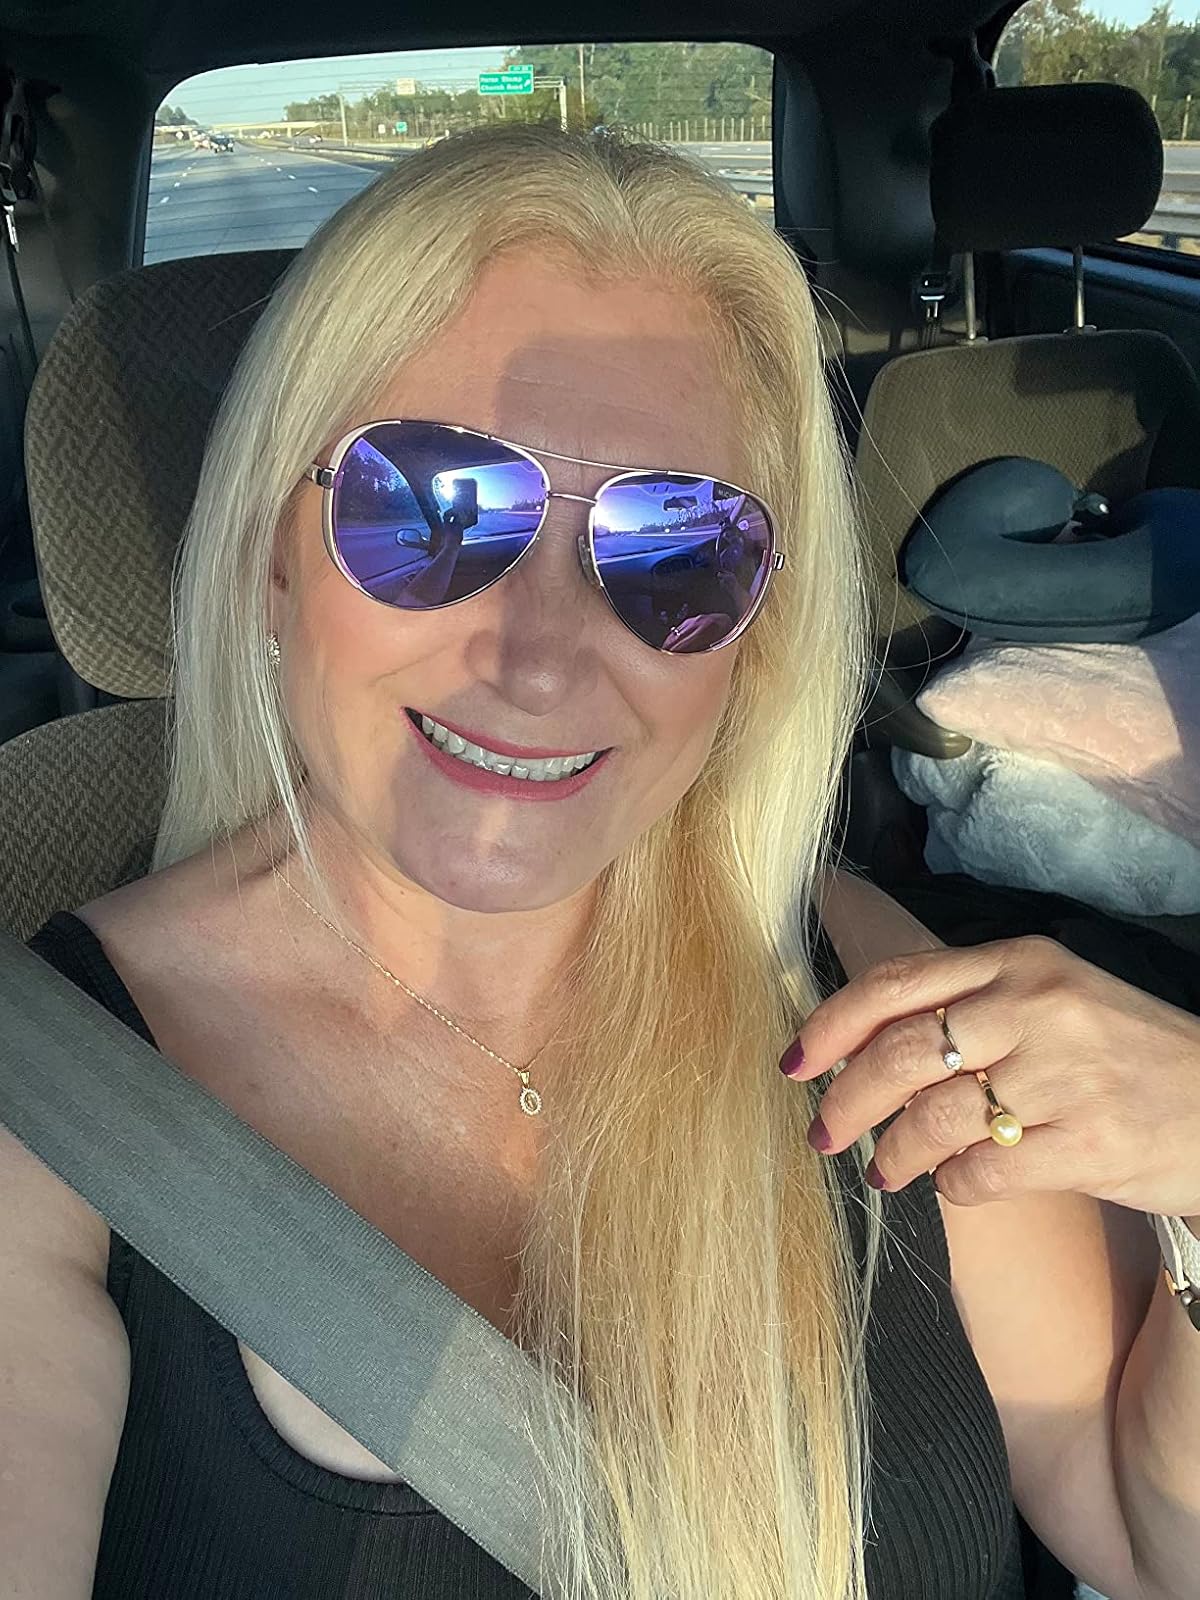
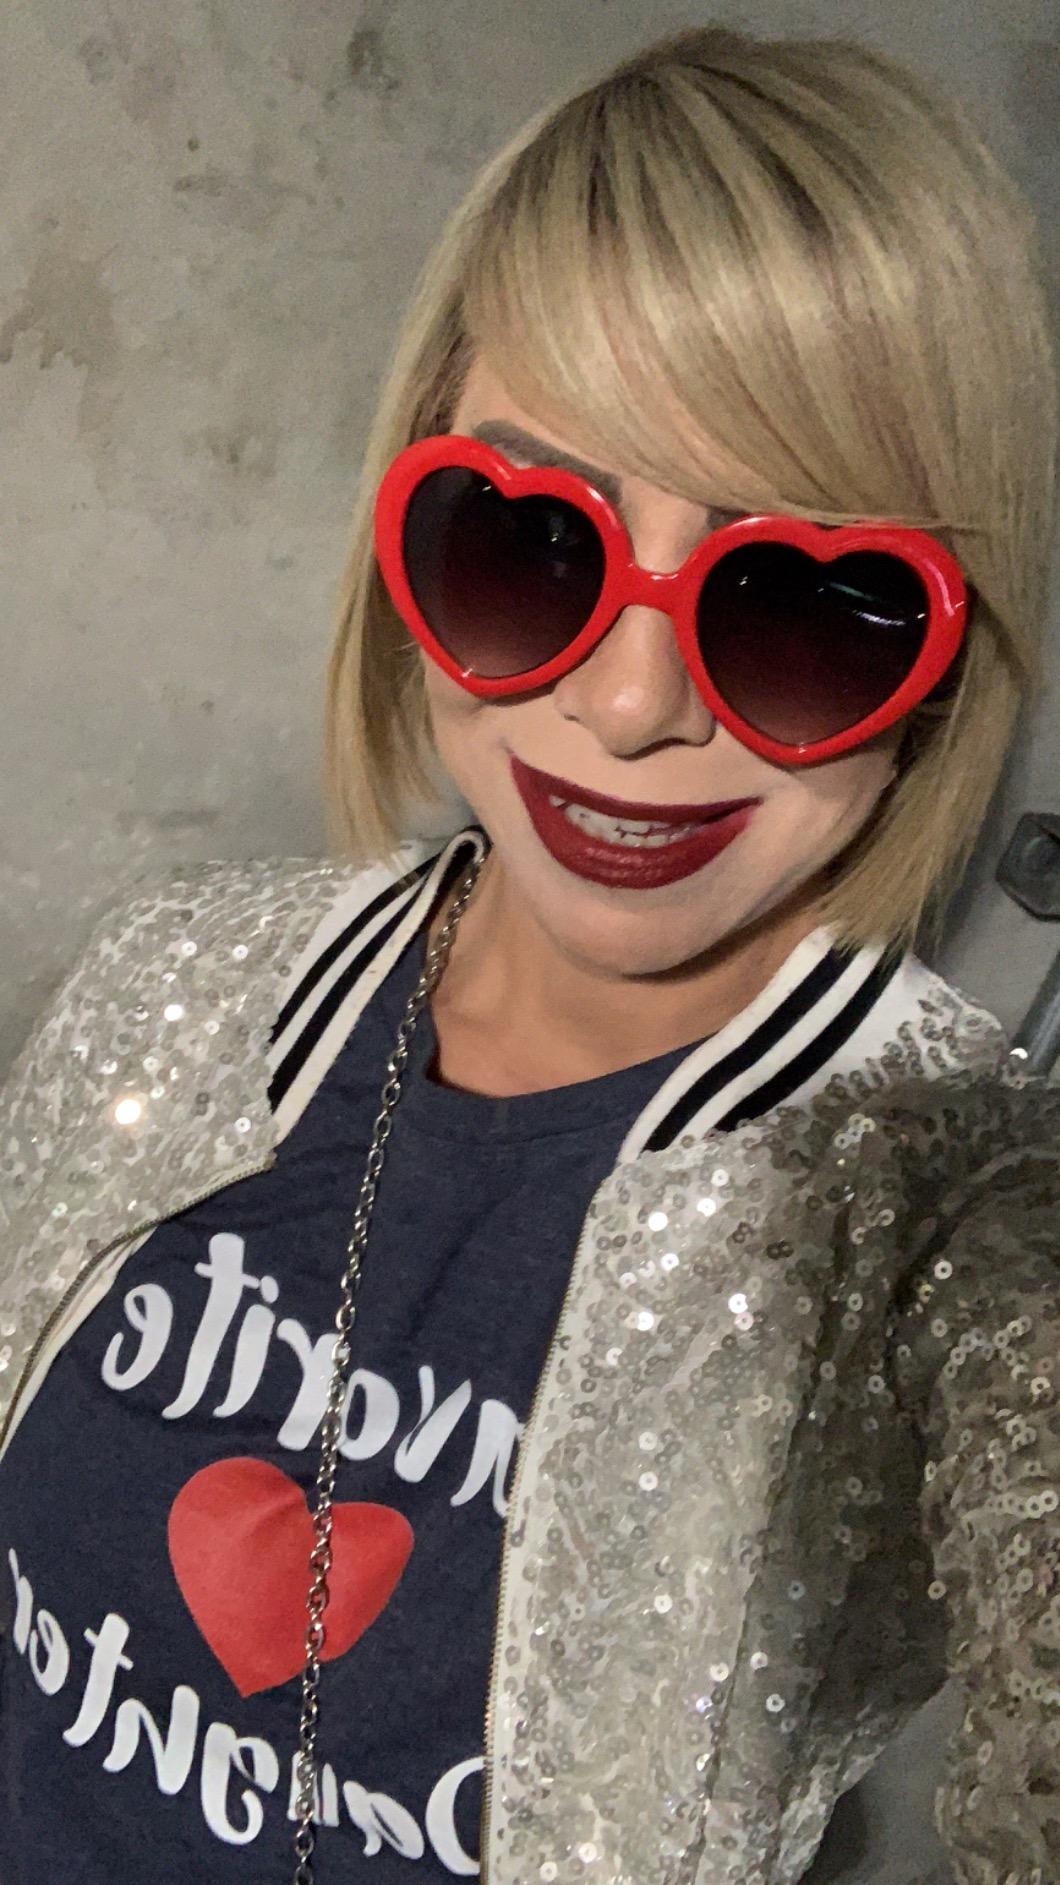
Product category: accessories_sunglasses
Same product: no